Brunt Ice Shelf

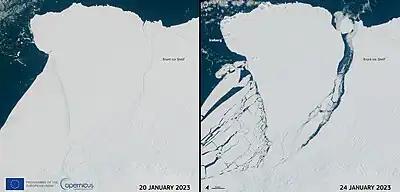
Sentinel-2 satellite imagery shows the before and after the calving in 2023.

In 2012, previously stable large chasms in the ice shelf (cracks which clearly go all the way through to the sea) started expanding, which was expected to cause large parts of the Brunt Ice Shelf to break off within the next few years. On 26 February 2021, the Iceberg A-74 duly broke away from the north-facing shelf, separating from the edge of the shelf at the McDonald Ice Rumples along the North Rift and finally joining the Brunt-Stancomb chasm. As of 28 February, A-74 was located at 75° 13' South, 25° 41' West and measures on its longest axis and on its widest axis.